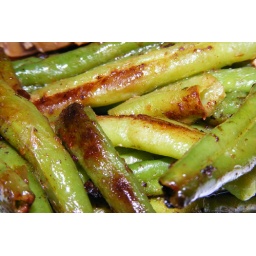
Fish filet in black pepper sauce and green whole beans